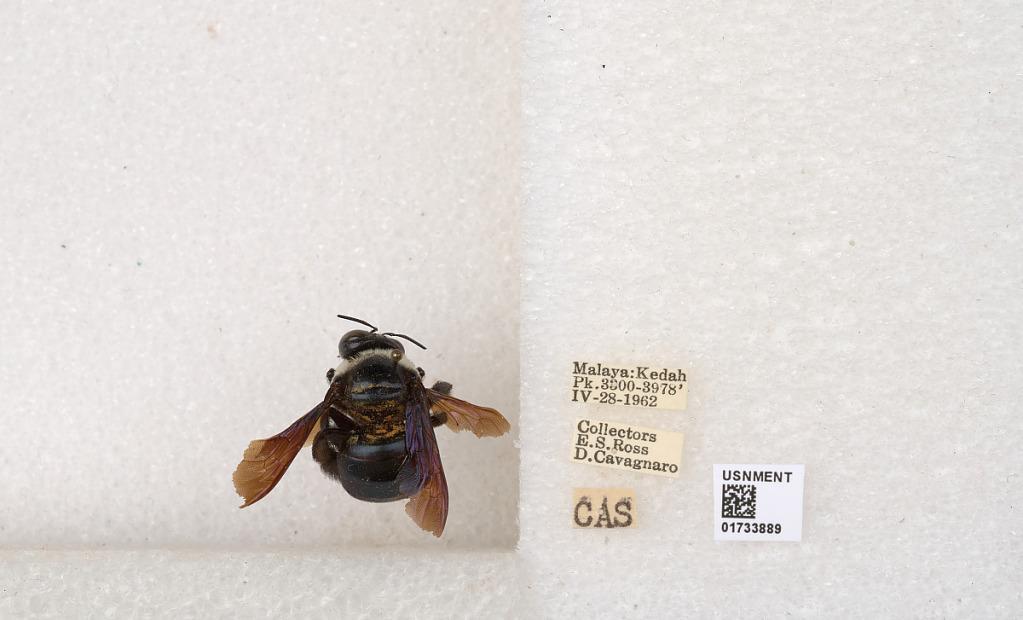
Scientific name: Xylocopa (Zonohirsuta) dejeanii dejeanii (Lepeletier)
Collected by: E. Ross & D. Cavagnaro
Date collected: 1962-4-28
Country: Malaysia
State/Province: Kedah
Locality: Kedah Pk.
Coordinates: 6.22911, 100.866